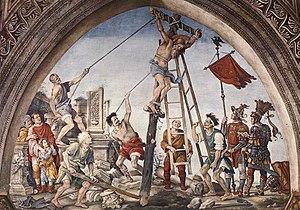
Filippino Lippi est un peintre italien de l'école florentine de la Renaissance, le fils du peintre Fra Filippo Lippi et d'une ancienne carmélite Lucrezia Buti qui lui servait de modèle.
La chapelle de Filippo Strozzi est une chapelle du transept droit de la basilique Santa Maria Novella à Florence. Située à côté de la chapelle centrale, elle comporte un cycle de fresques réalisées par Filippino Lippi entre 1487 et 1502.